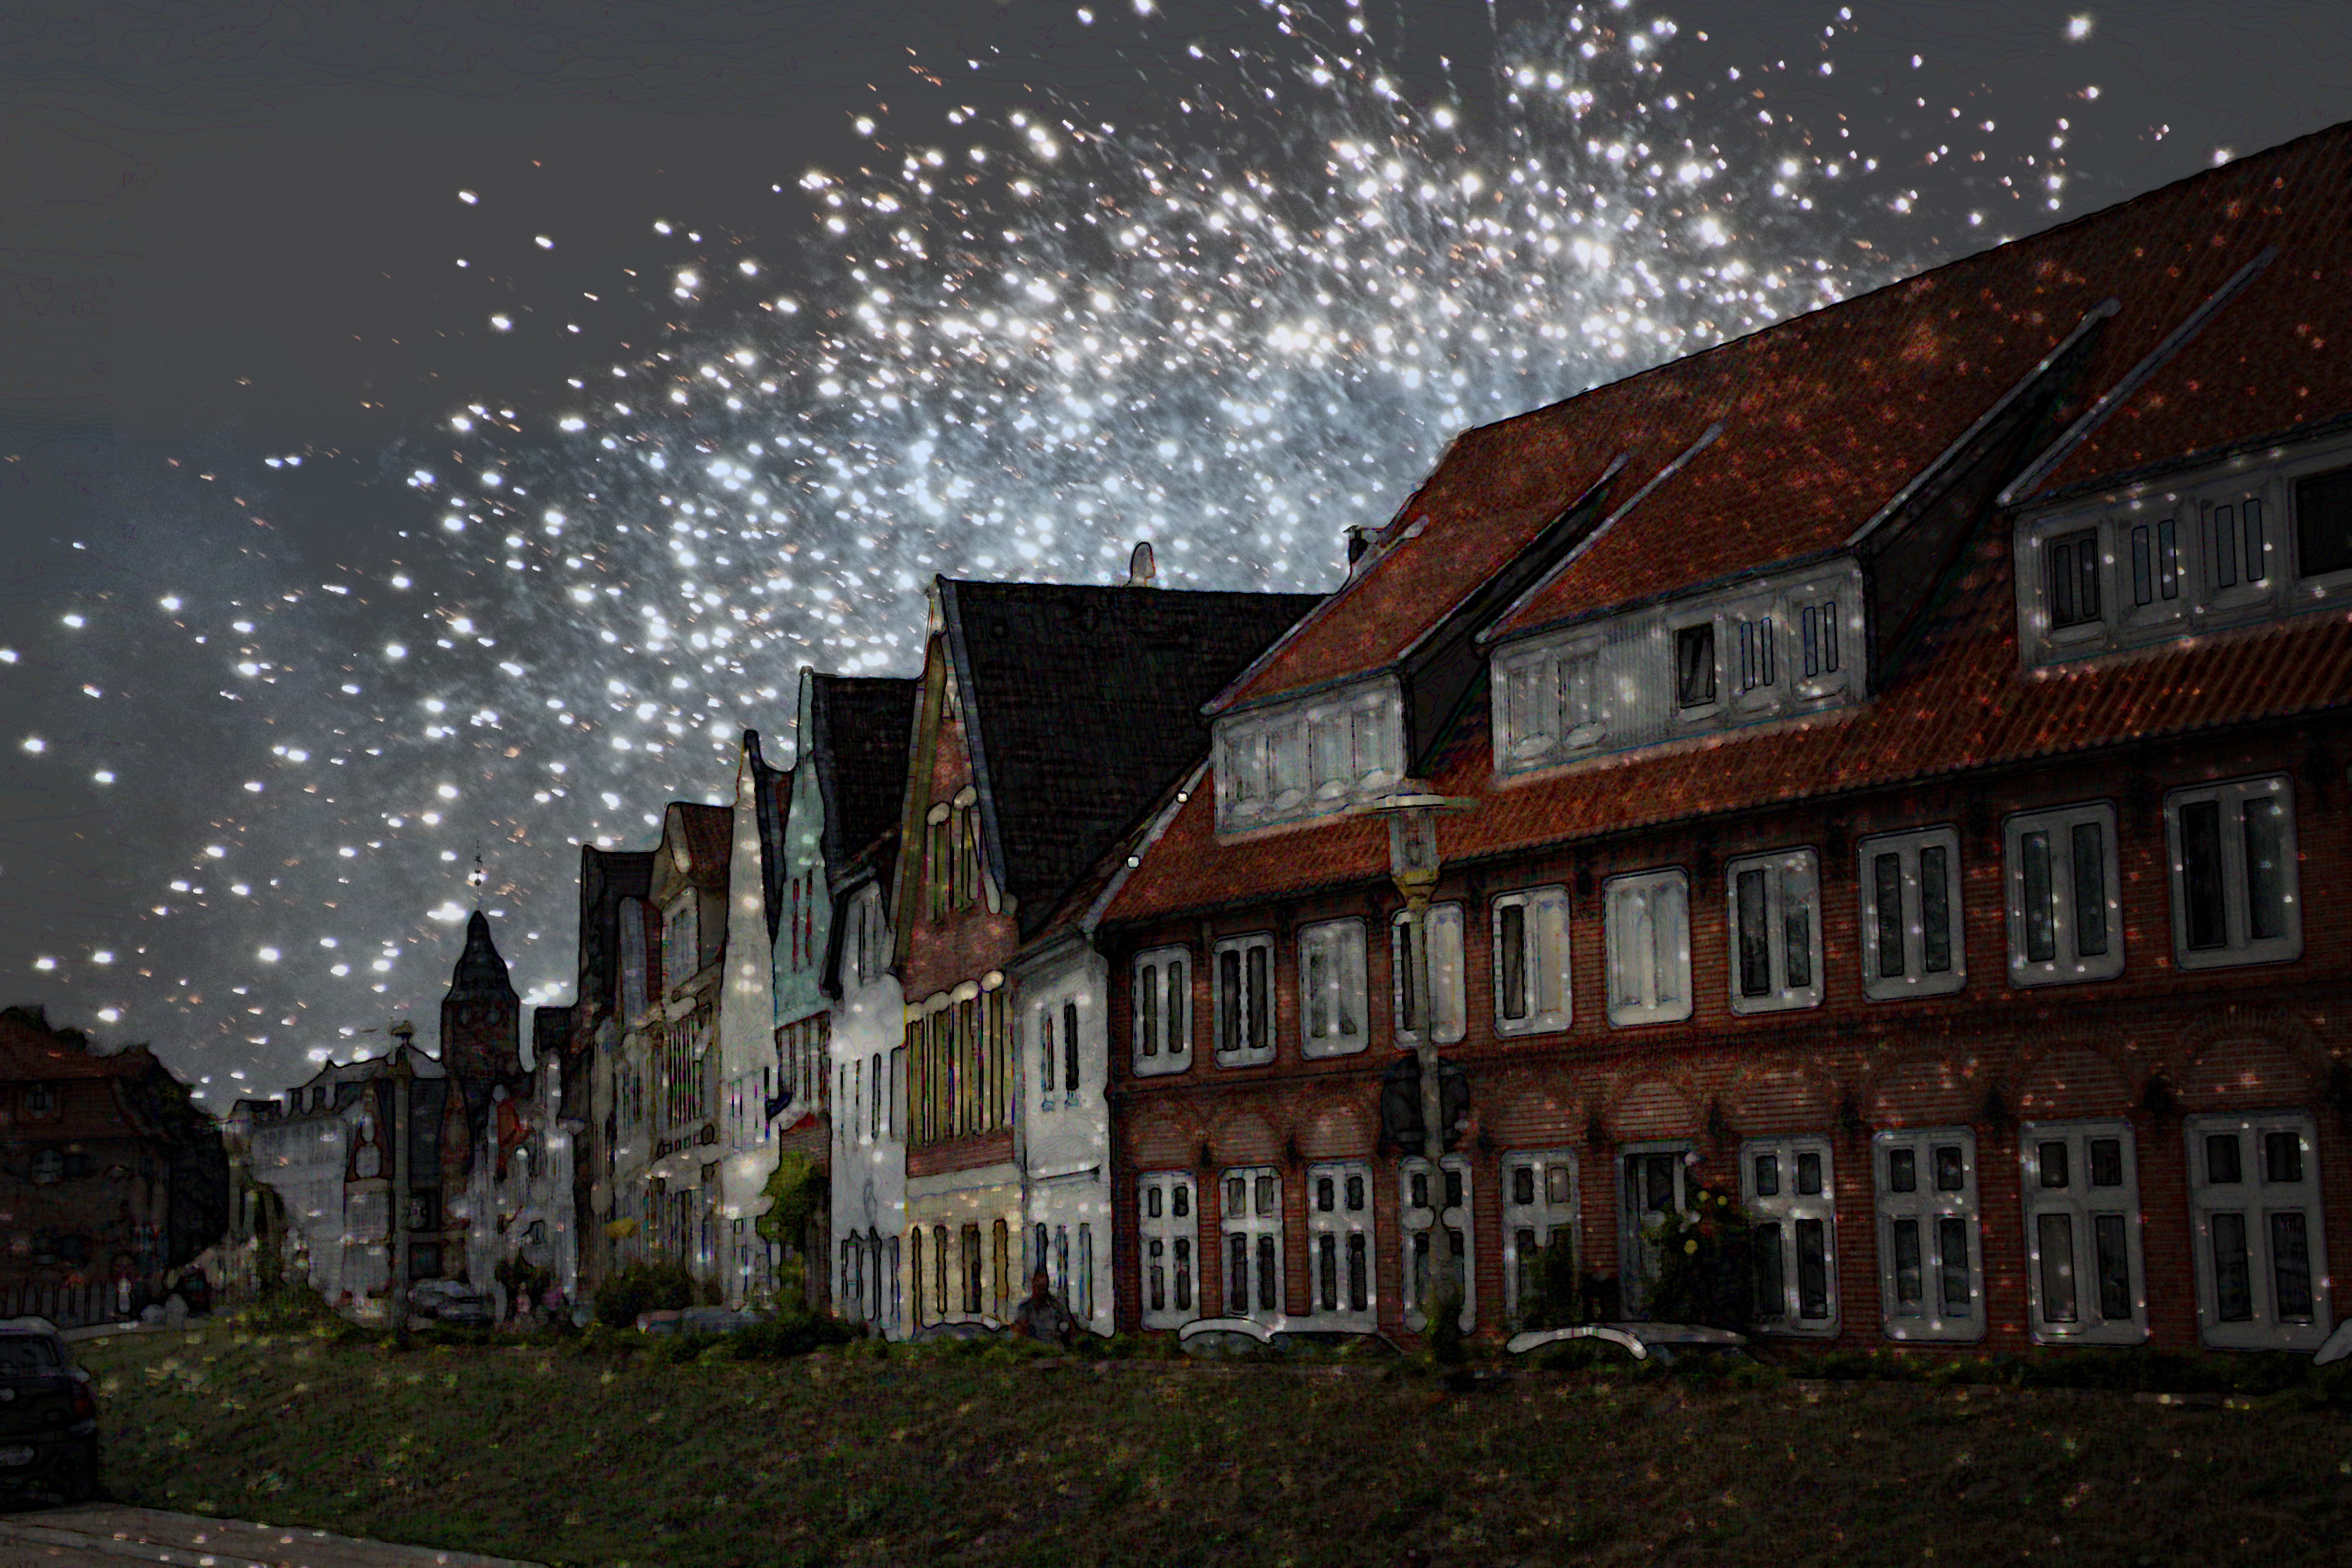
night, house, town, cityscape, suburb, evening, fireworks, homes, row of houses, urban area, residential area, happiness city